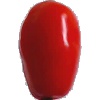
Label: Tomato 2